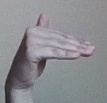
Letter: khaa